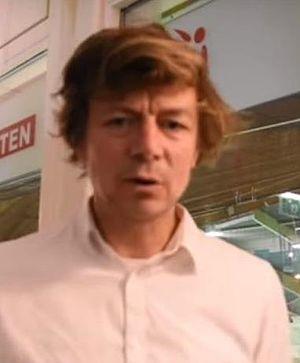
Johannes Nicolaas Maria Straathof, dit Jeroen Straathof, né le 18 novembre 1972 à Zoeterwoude, est un patineur de vitesse néerlandais mais également coureur cycliste spécialiste de la piste.